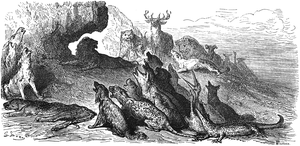
Les Obsèques de la Lionne est la quatorzième fable du livre VIII des Fables de Jean de La Fontaine, située dans le deuxième recueil des Fables de La Fontaine, et éditée pour la première fois en 1678.